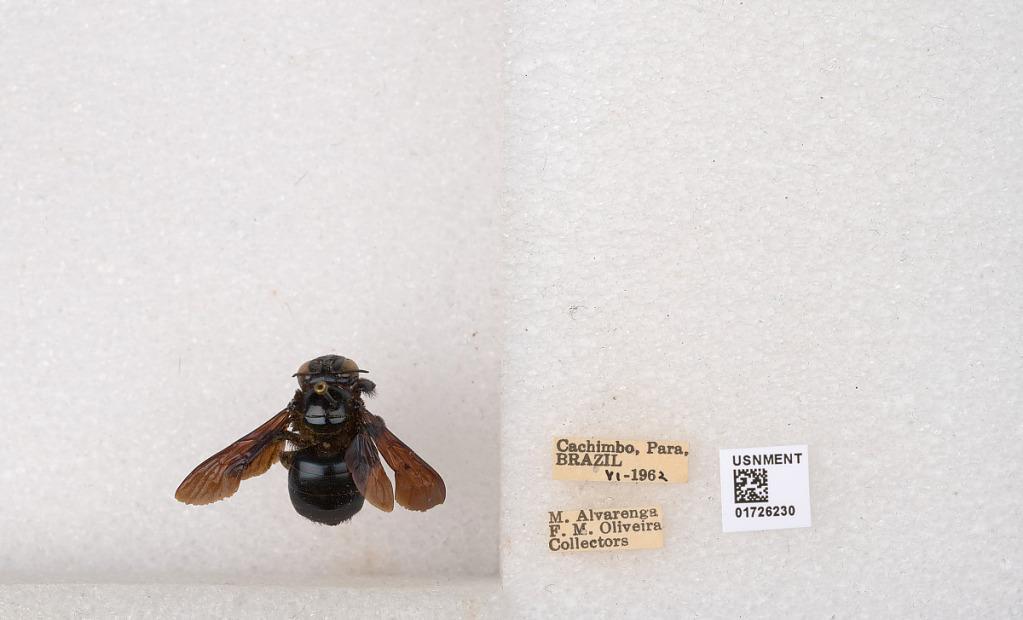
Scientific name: Xylocopa (Schonnherria) macrops Lepeletier
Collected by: M. Alvarenga & F. Oliveira
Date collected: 1962-6-1
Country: Brazil
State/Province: Para
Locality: Cachimbo